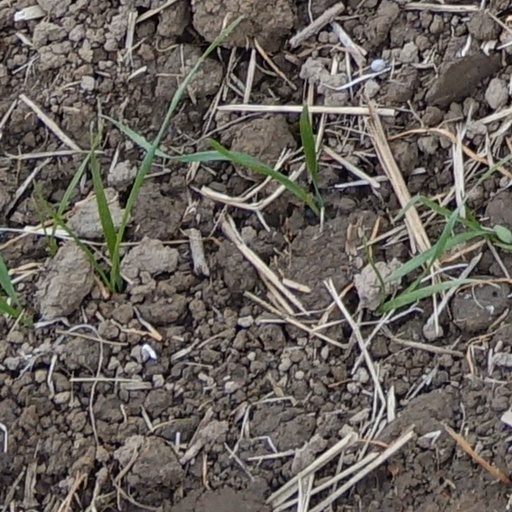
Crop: wheat